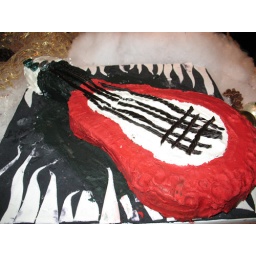
The makers decided to rock out by making a gingerbread guitar